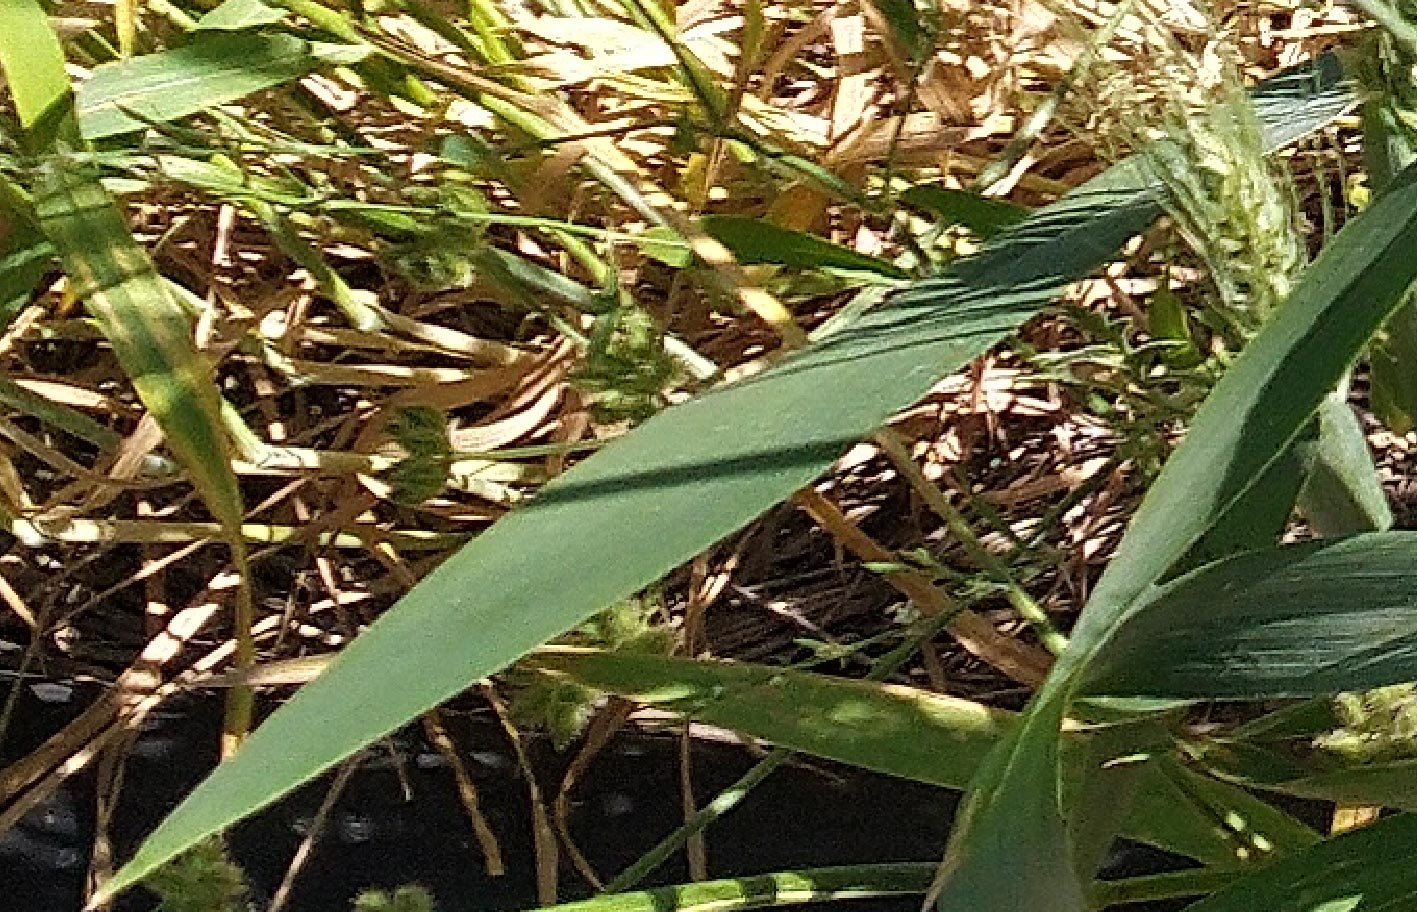
Label: Wheat___Healthy